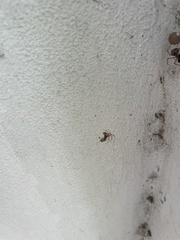
Species: Parasteatoda_tepidariorum